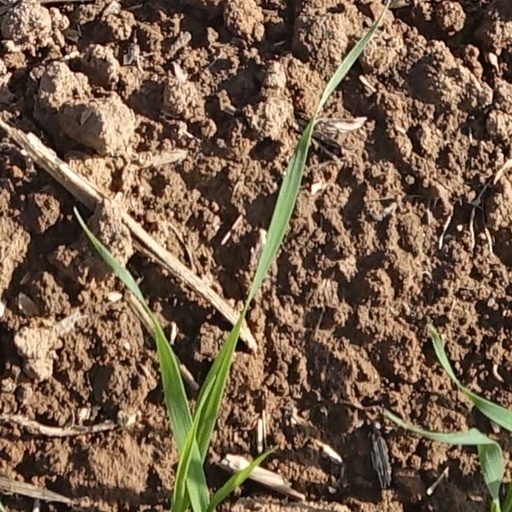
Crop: wheat